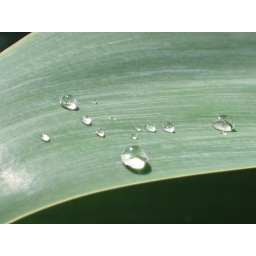
Drops of water in a plant of El vivero de Marbella